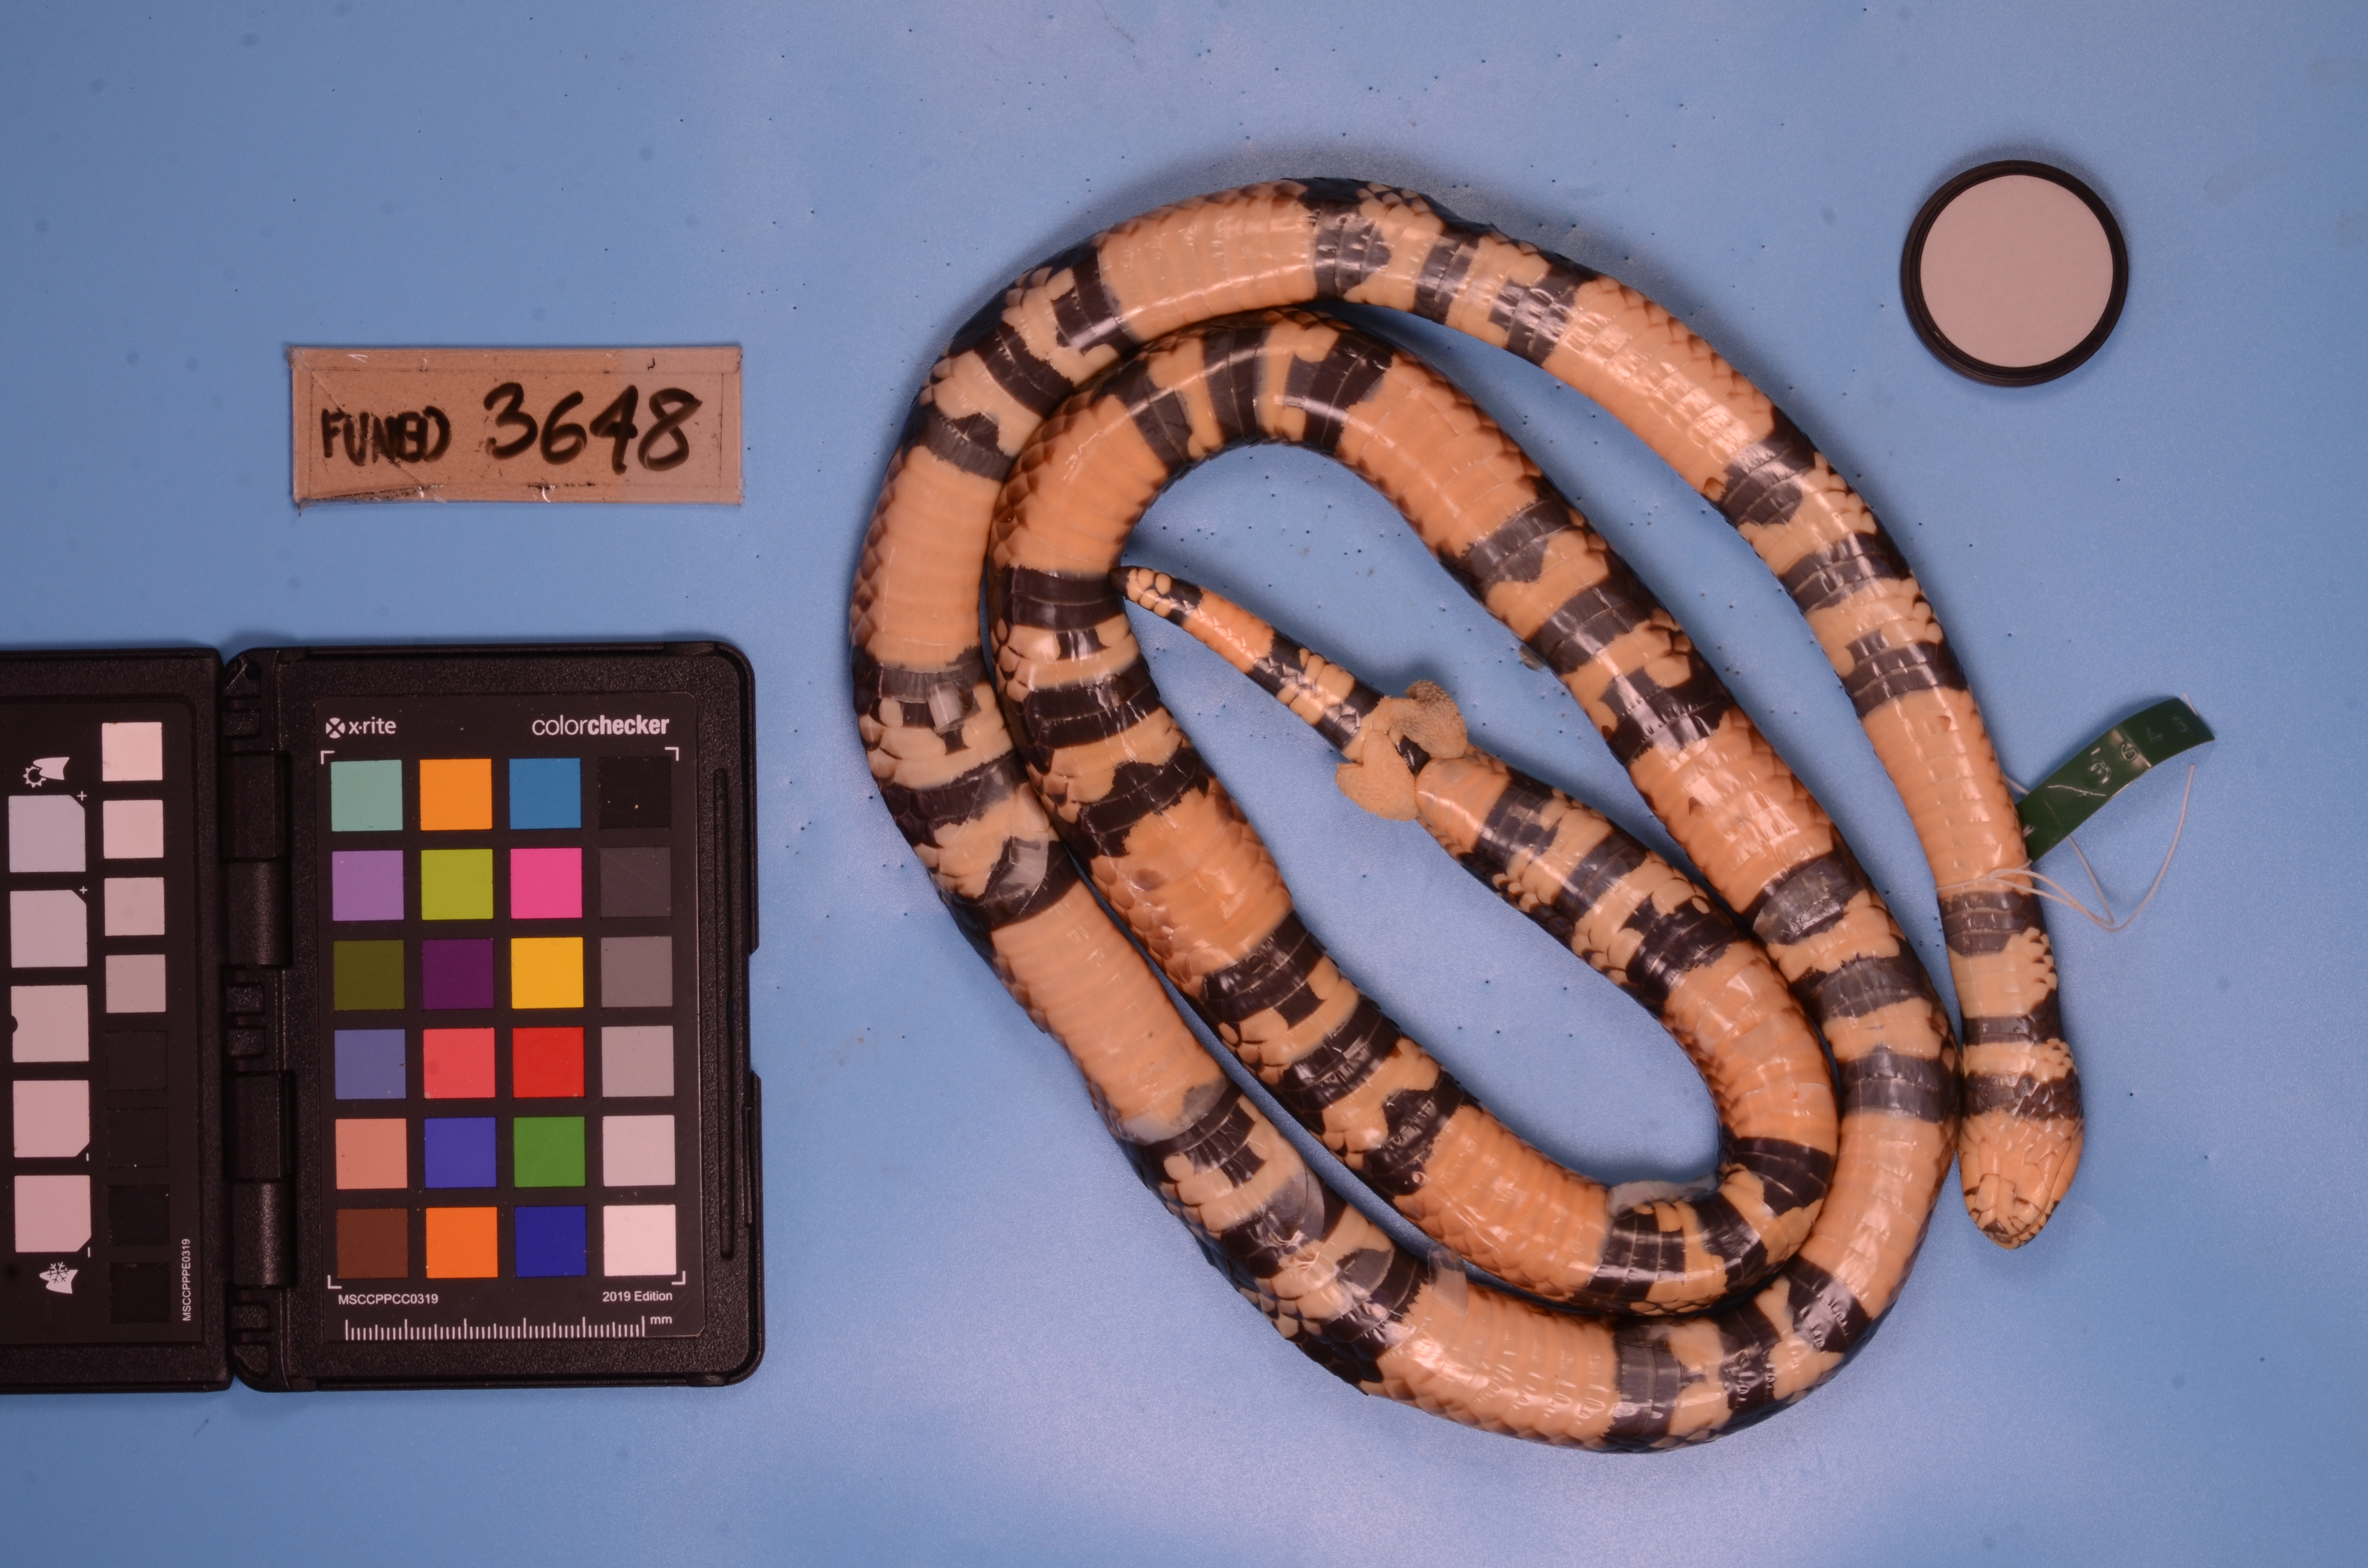
Species: Micrurus frontalis
View: ventral
Mimicry status: model